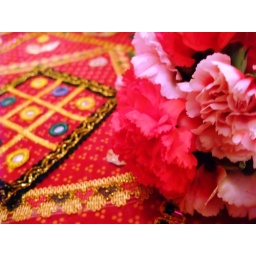
the last flower corsage in a beautful basket